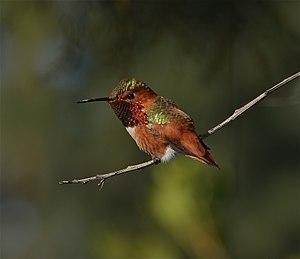
Cette liste des espèces d'oiseaux au Québec recense les taxons de ce groupe observés dans cette province du Canada. Elle provient de l'American Ornithologist Union en date du mois de janvier 2019. Elle comprend 470 espèces dont :
Cette liste des oiseaux au Canada provient de Bird Checklists of the World en date du mois de juillet 2018.